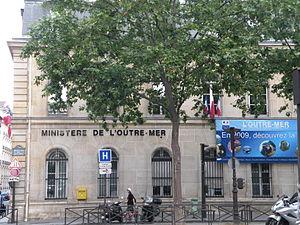
Façade du Ministère de l'Outre-mer à Paris, boulevard des Invalides.
L’île Clipperton, aussi appelée île de Clipperton ou simplement Clipperton, anciennement dénommée île de la Passion, est une possession française composée d'un unique atoll situé dans l'Est de l'océan Pacifique nord, à 1 081 kilomètres au sud-ouest de l'État mexicain du Michoacán, à 2 500 kilomètres au nord-ouest des Îles Galápagos, à 5 408 kilomètres à l'est-nord-est de Papeete et à 10 666 kilomètres à l'ouest-sud-ouest de Paris. Son lagon est le seul d'eau douce au monde. L'île Clipperton est aussi la seule possession française du Pacifique nord. Cette île est le quatrième territoire français du Pacifique et le cinquième de l'Outre-mer français par son extension maritime. Bien que l’île soit un territoire français, elle ne possède aucun statut au sein de l’Union européenne.
L’Assemblée nationale est la chambre basse du Parlement ivoirien depuis l'instauration de la Troisième République en 2016. Auparavant, elle était l'unique chambre du Parlement durant les Première et Deuxième Républiques. Elle tire son héritage de la période coloniale. Elle a été instituée par la Constitution ivoirienne du 31 octobre 1960 et composée le 27 novembre 1960 avec un effectif de soixante-dix députés élus, tous ivoiriens. Depuis 2011, l'Assemblée nationale compte 255 députés dont 28 femmes.